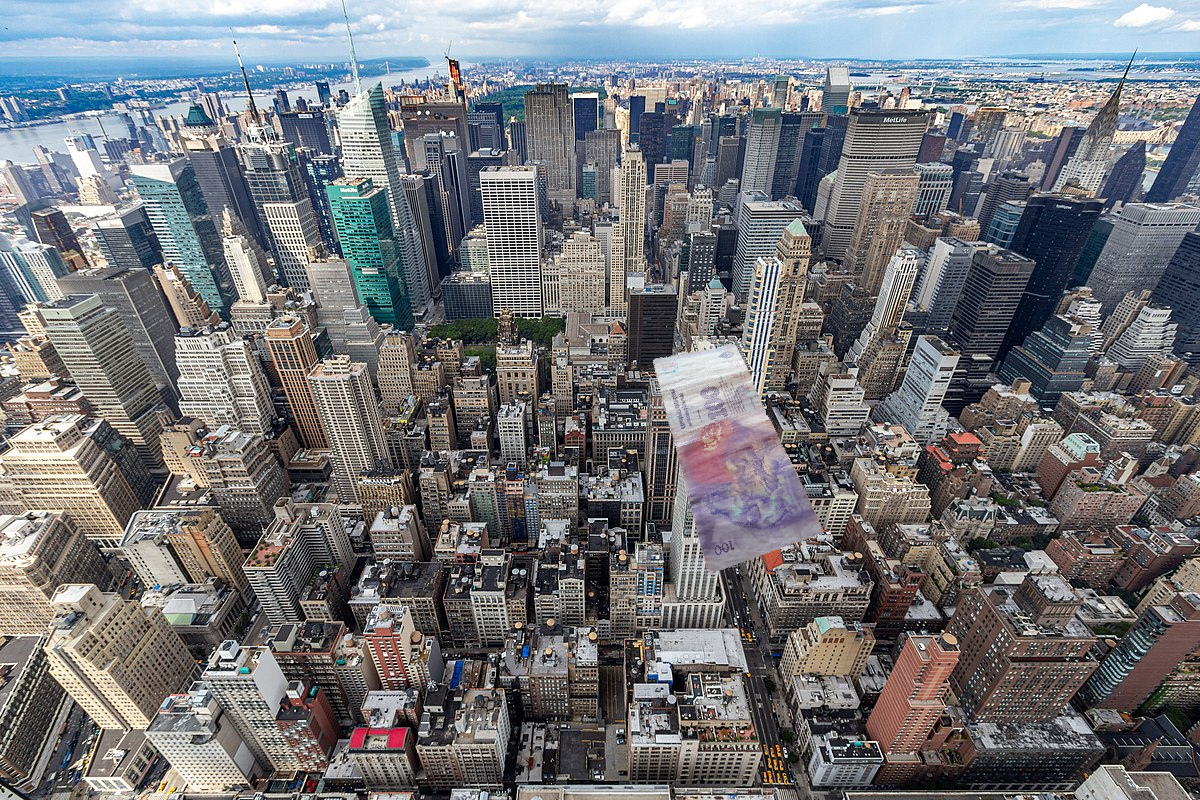
Denominación: 100